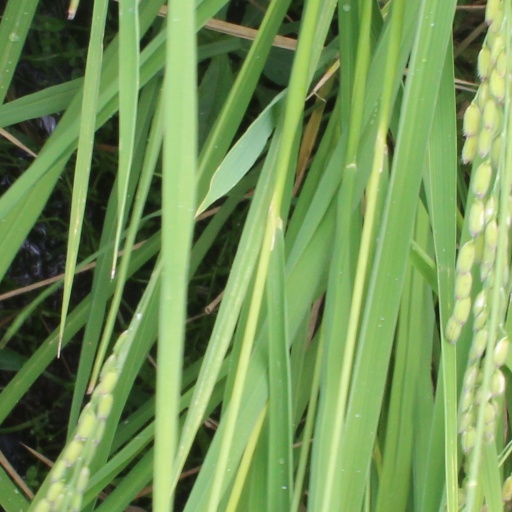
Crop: rice